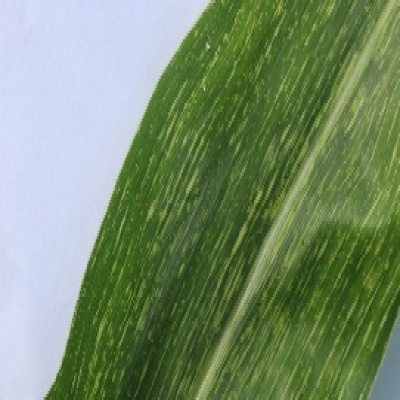
Label: Corn_(Maize)___Maize_Streak_Virus